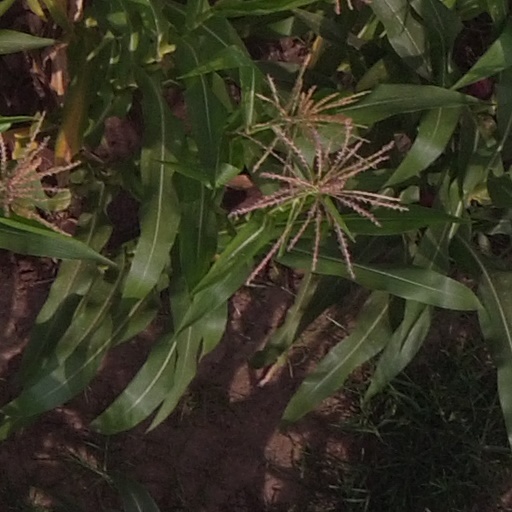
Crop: maize; corn